Pony bottle

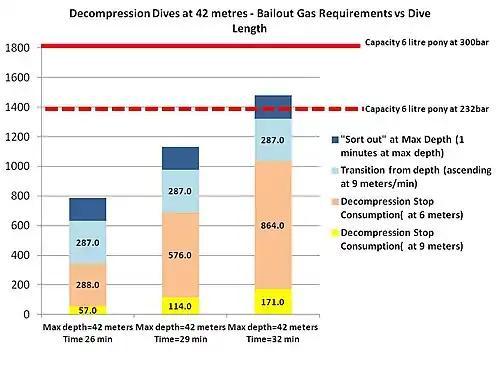
Bailout gas requirements using a Pony Bottle in Decompression Dives The graph shows the amount of breathing gas required (in litres) for a series of 42 metre decompression dives to achieve the decompression requirements of the British Sub-Aqua Club (1988) diving tables for required stops at 6 and 9 metres. In this example all breathing is assumed at the elevated level of 30 litres/min. Under these particular conditions a 6-litre 300bar steel pony has the capacity to provide adequate bailout but not the 6 litre 232 bar.

Given the function of the pony bottle to provide a source of breathing gas for a controlled and prudent ascent to the surface in an emergency, the size is chosen to be sufficient for that purpose. Even when doing no decompression diving, the total reserves of breathing gas should be sufficient to supply three phases of the ascent: